National Congress of American Indians

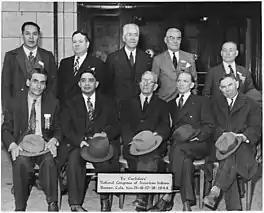
Representatives of various tribes attending organizational meeting, 1944; all were alumni of the Carlisle Indian School.

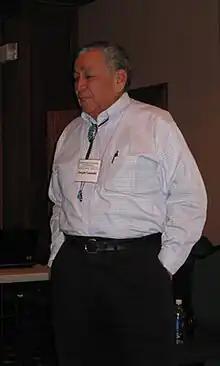
J.T. Goombi (Kiowa), former first vice president of the National Congress of American Indians

Native Americans in the United States have independent governments and distinct cultures, histories, and territories. However, the need to create a unified voice in dealing with the U.S. federal government led to an intertribal coalition.